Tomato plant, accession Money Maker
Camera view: horizontal (90 deg, fisheye); turntable rotation: 0 degrees
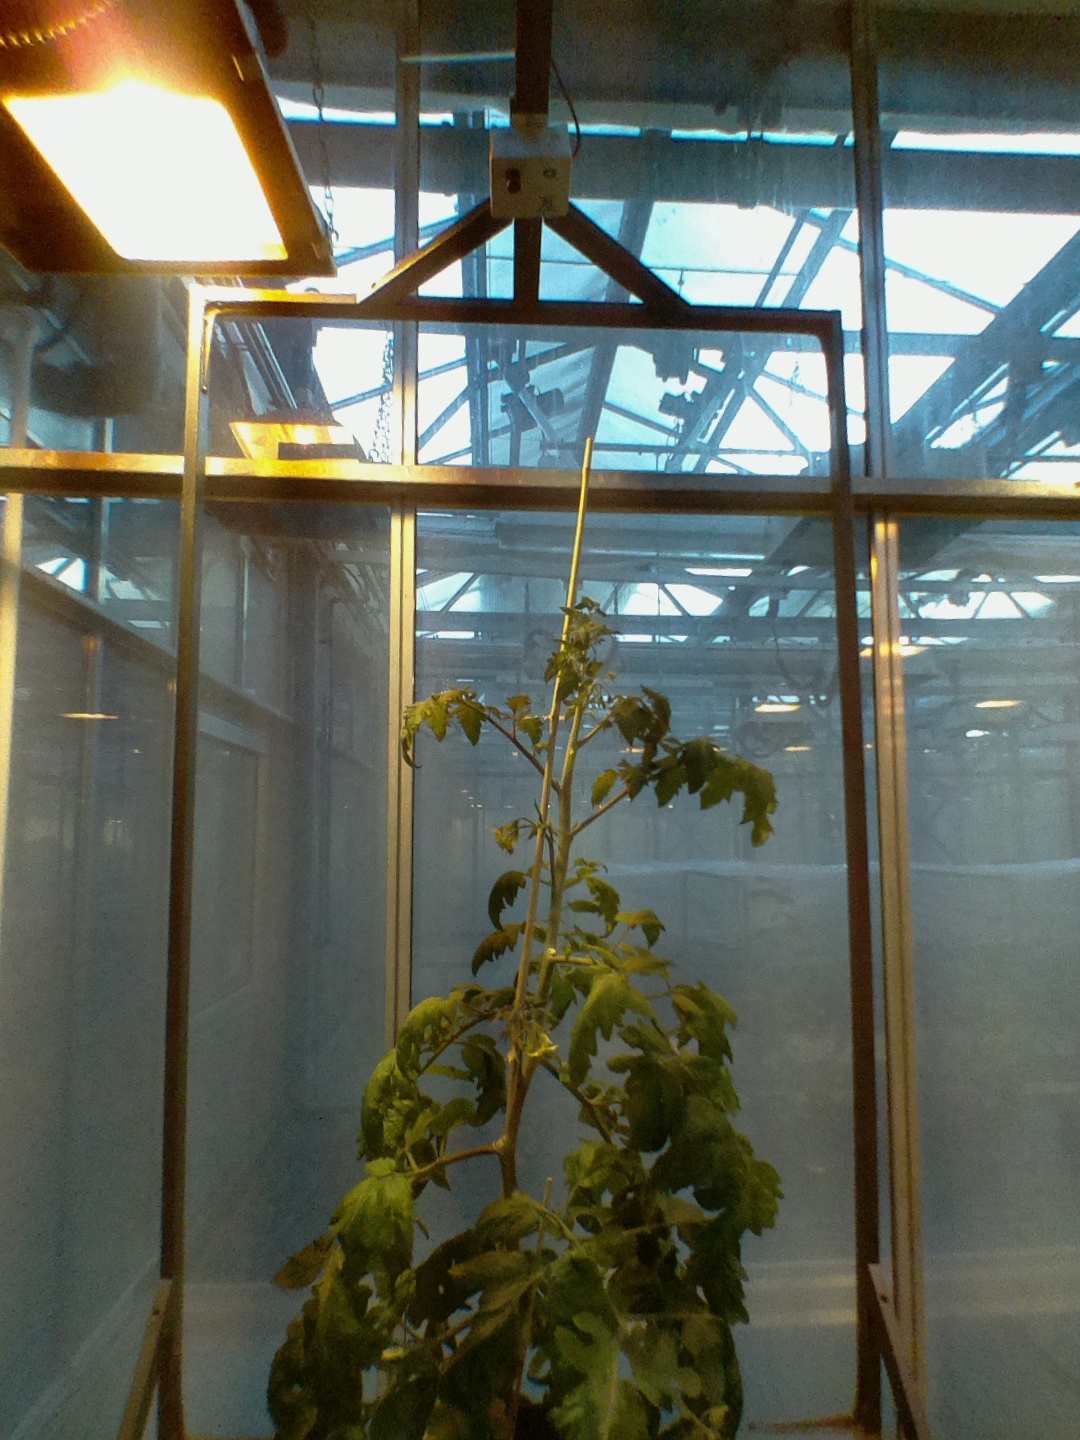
BBCH growth stage 70: Fruits at the main stem or branches visibles